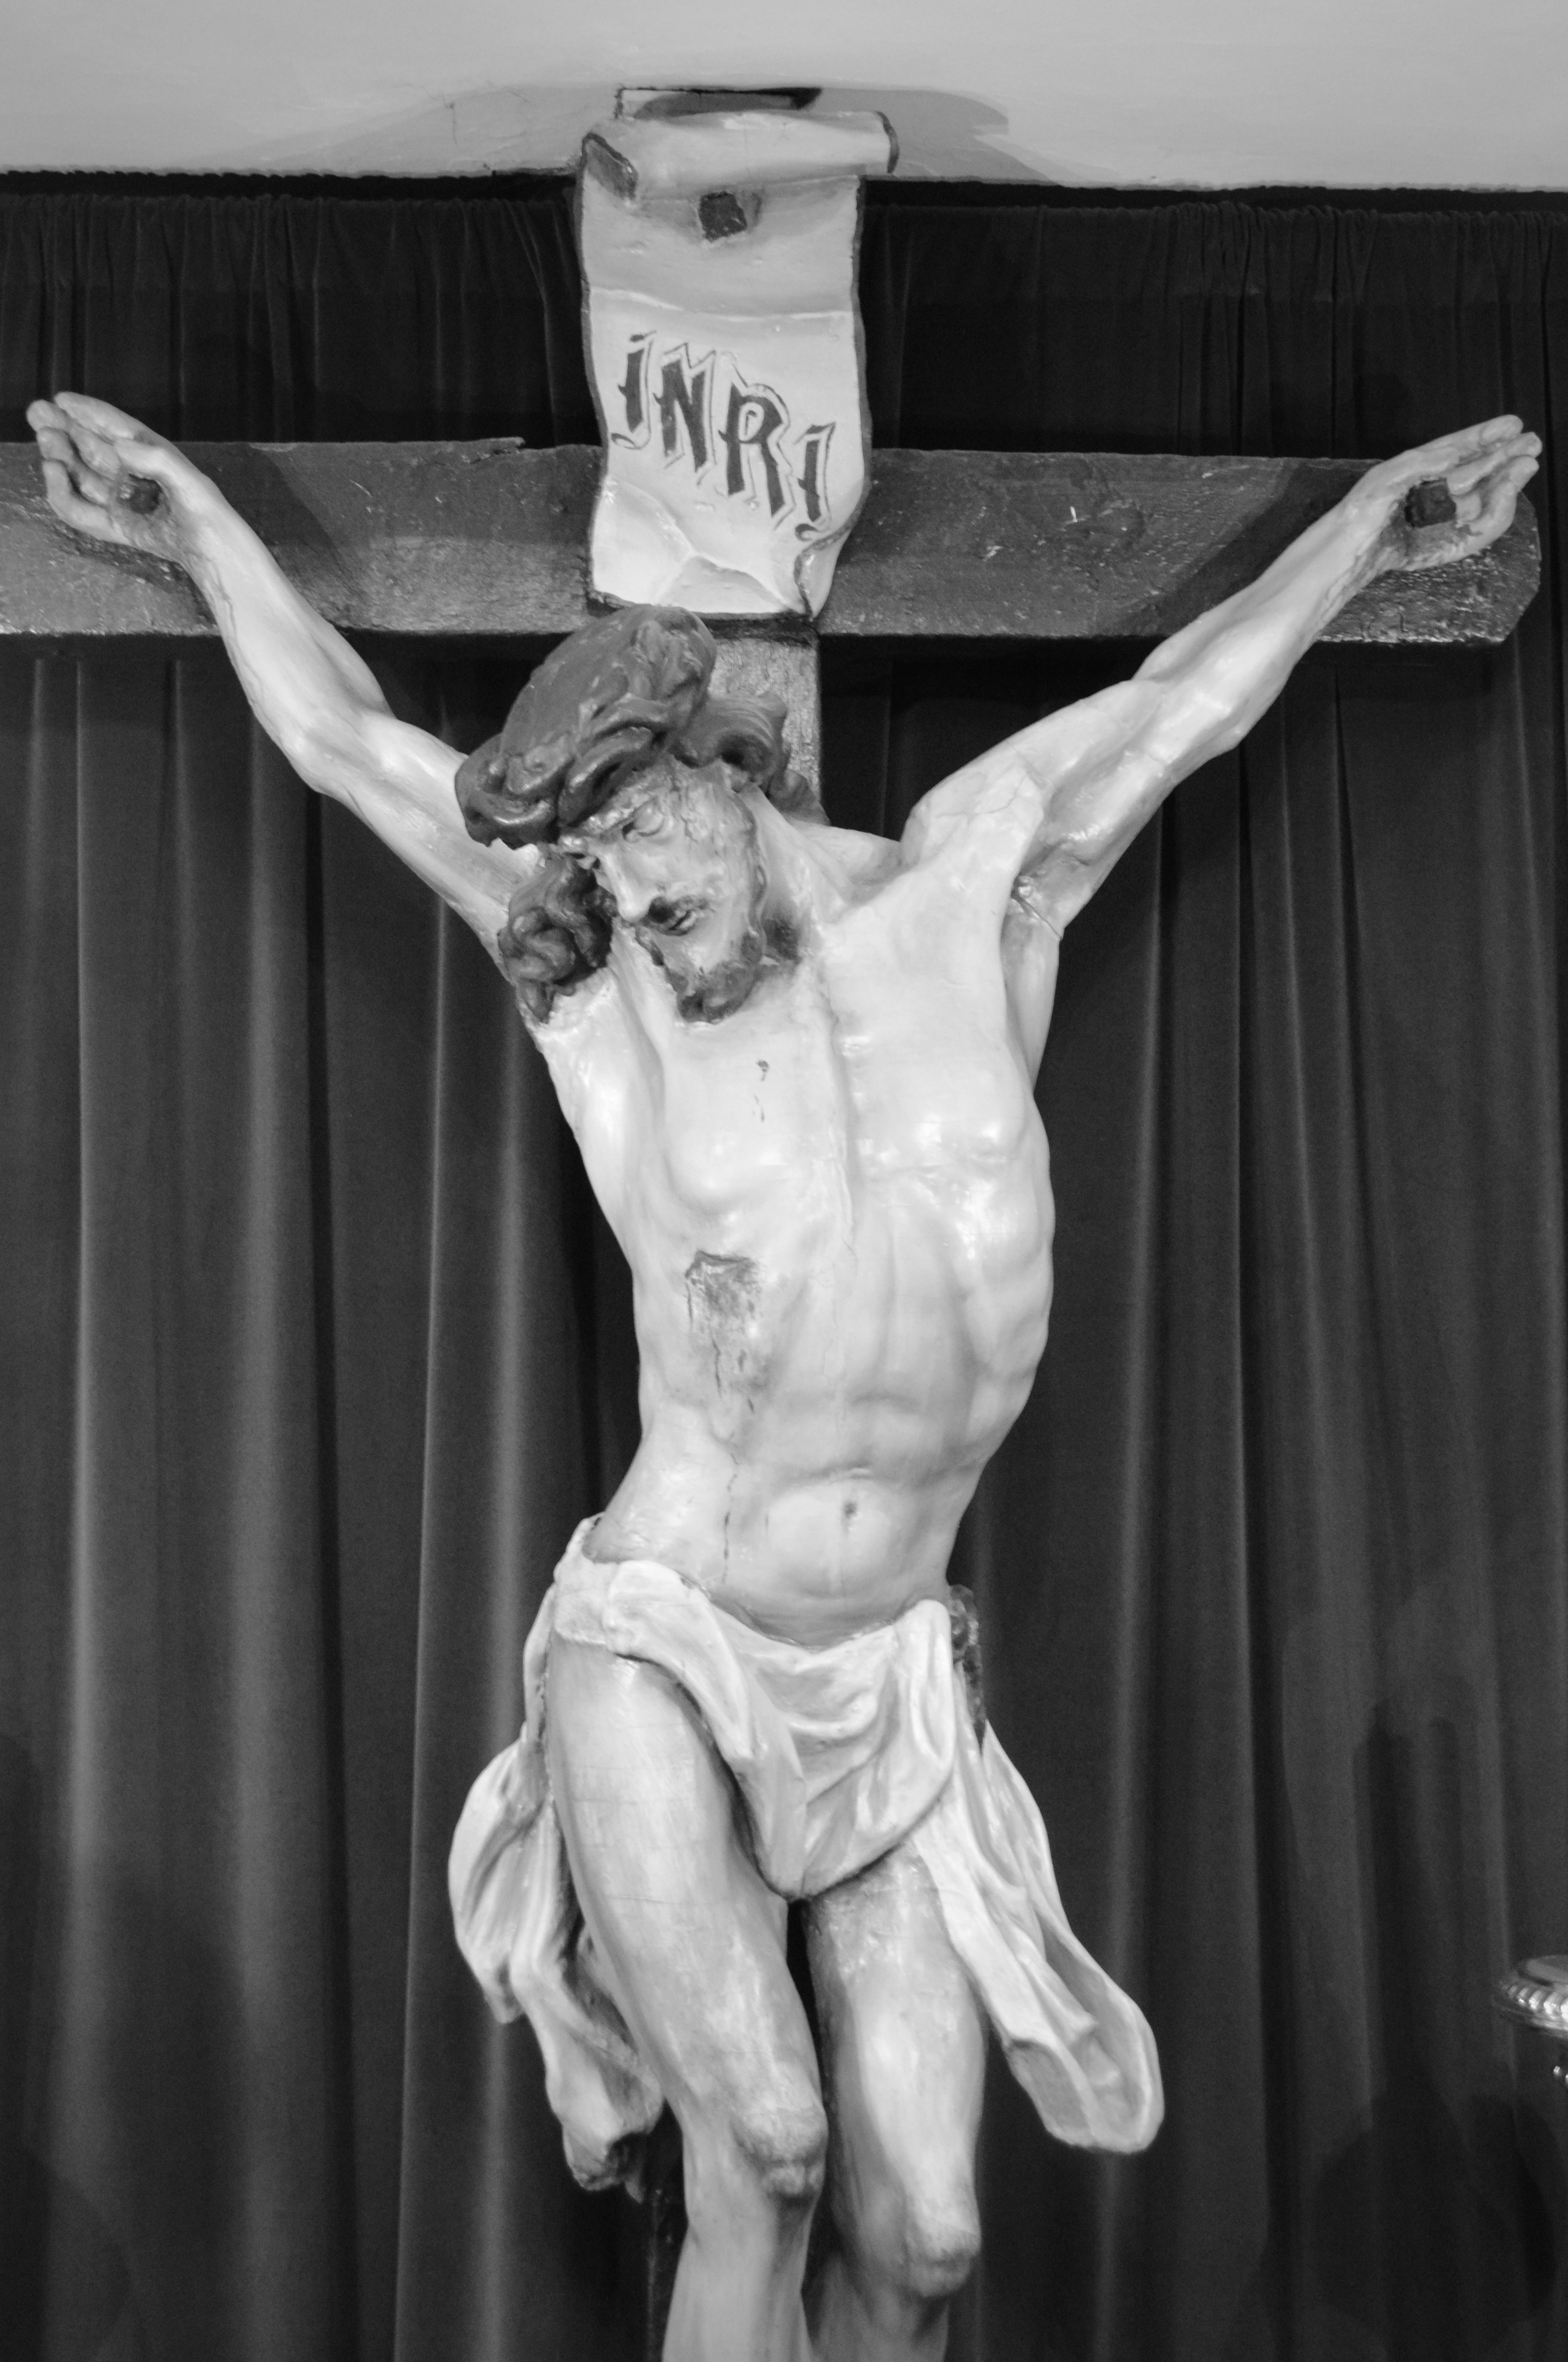
black and white, monument, statue, symbol, religion, cross, black, monochrome, muscle, sculpture, christ, art, faith, jesus, crucifix, monochrome photography, classical sculpture